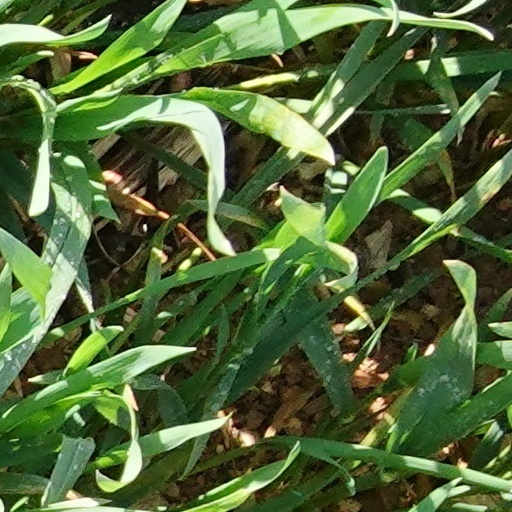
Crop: wheat